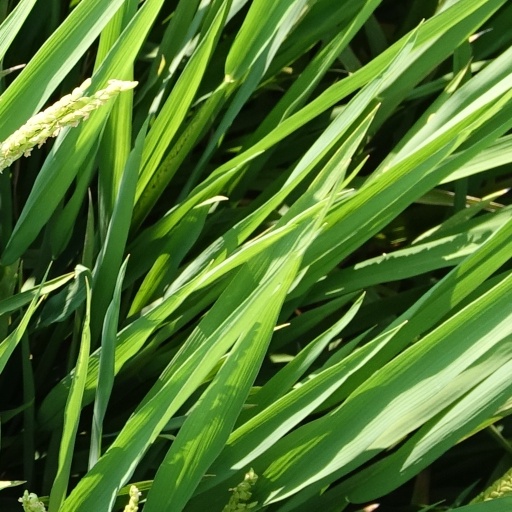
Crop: rice